1926 World Series

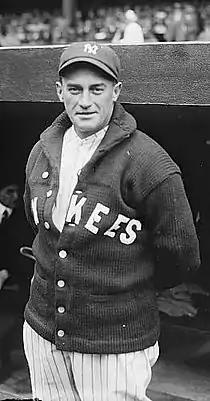
Yankees pitcher Urban Shocker

The second game was played the next day, October 3, at Yankee Stadium in front of a crowd of 63,600. Urban Shocker was the starting pitcher for the Yankees. With 19 wins and 11 losses, Shocker had the second-best pitching record on the team, behind the Game 1 starter, southpaw Herb Pennock. Shocker had a 3.38 ERA in 258 innings, along with 59 strikeouts in the 1926 season. The Cardinals' Game 2 starter was 39-year-old Grover Cleveland "Old Pete" Alexander, a veteran player in his 16th major league season. That season, he posted numbers considerably lower than the pitching season statistics from his prime in the late 1910s with the Philadelphia Phillies and Chicago Cubs. Alexander had compiled a 12–10 record in 200 innings, while posting a 3.05 ERA and 48 strikeouts, compared to the nearly 250 strikeouts he had in 1915 with the Phillies.